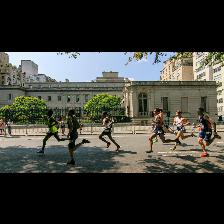
Label: Human